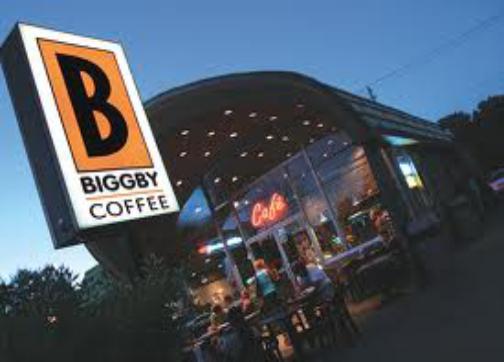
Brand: Biggby Coffee
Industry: Food